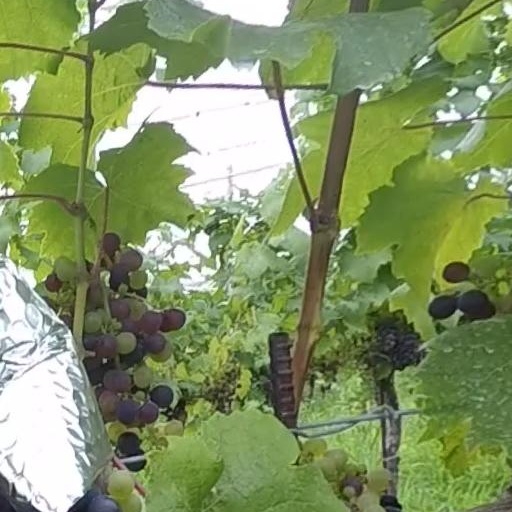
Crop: grape